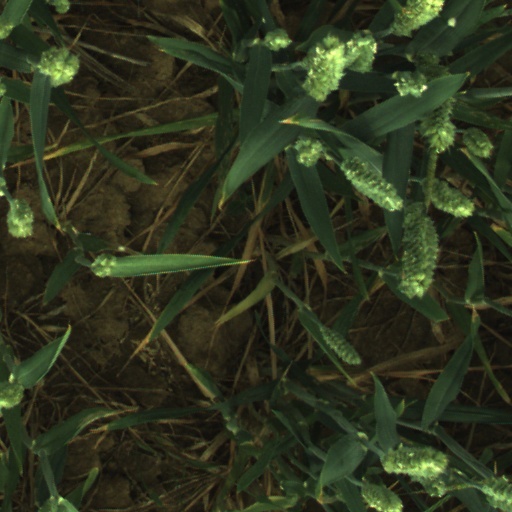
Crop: wheat